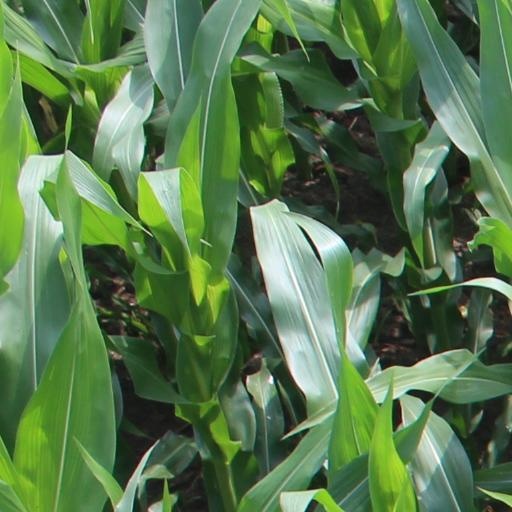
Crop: maize; corn